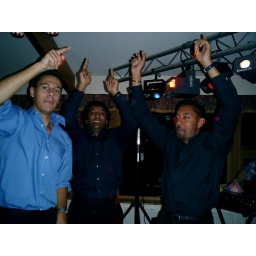
Men in black & blue